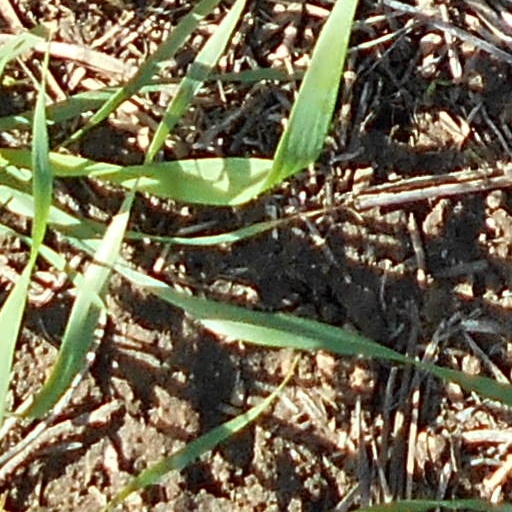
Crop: wheat